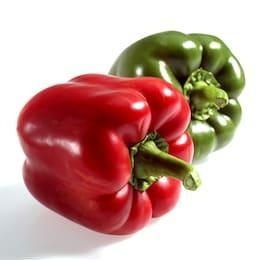
Label: capsicum